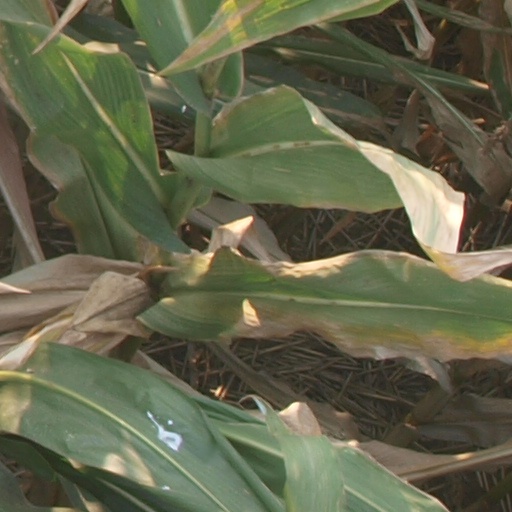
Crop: maize; corn